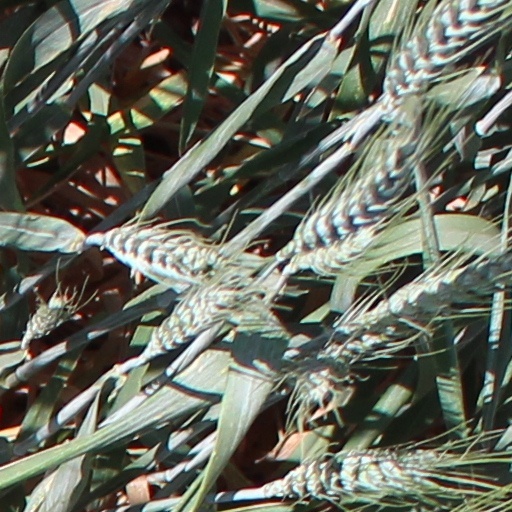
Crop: wheat